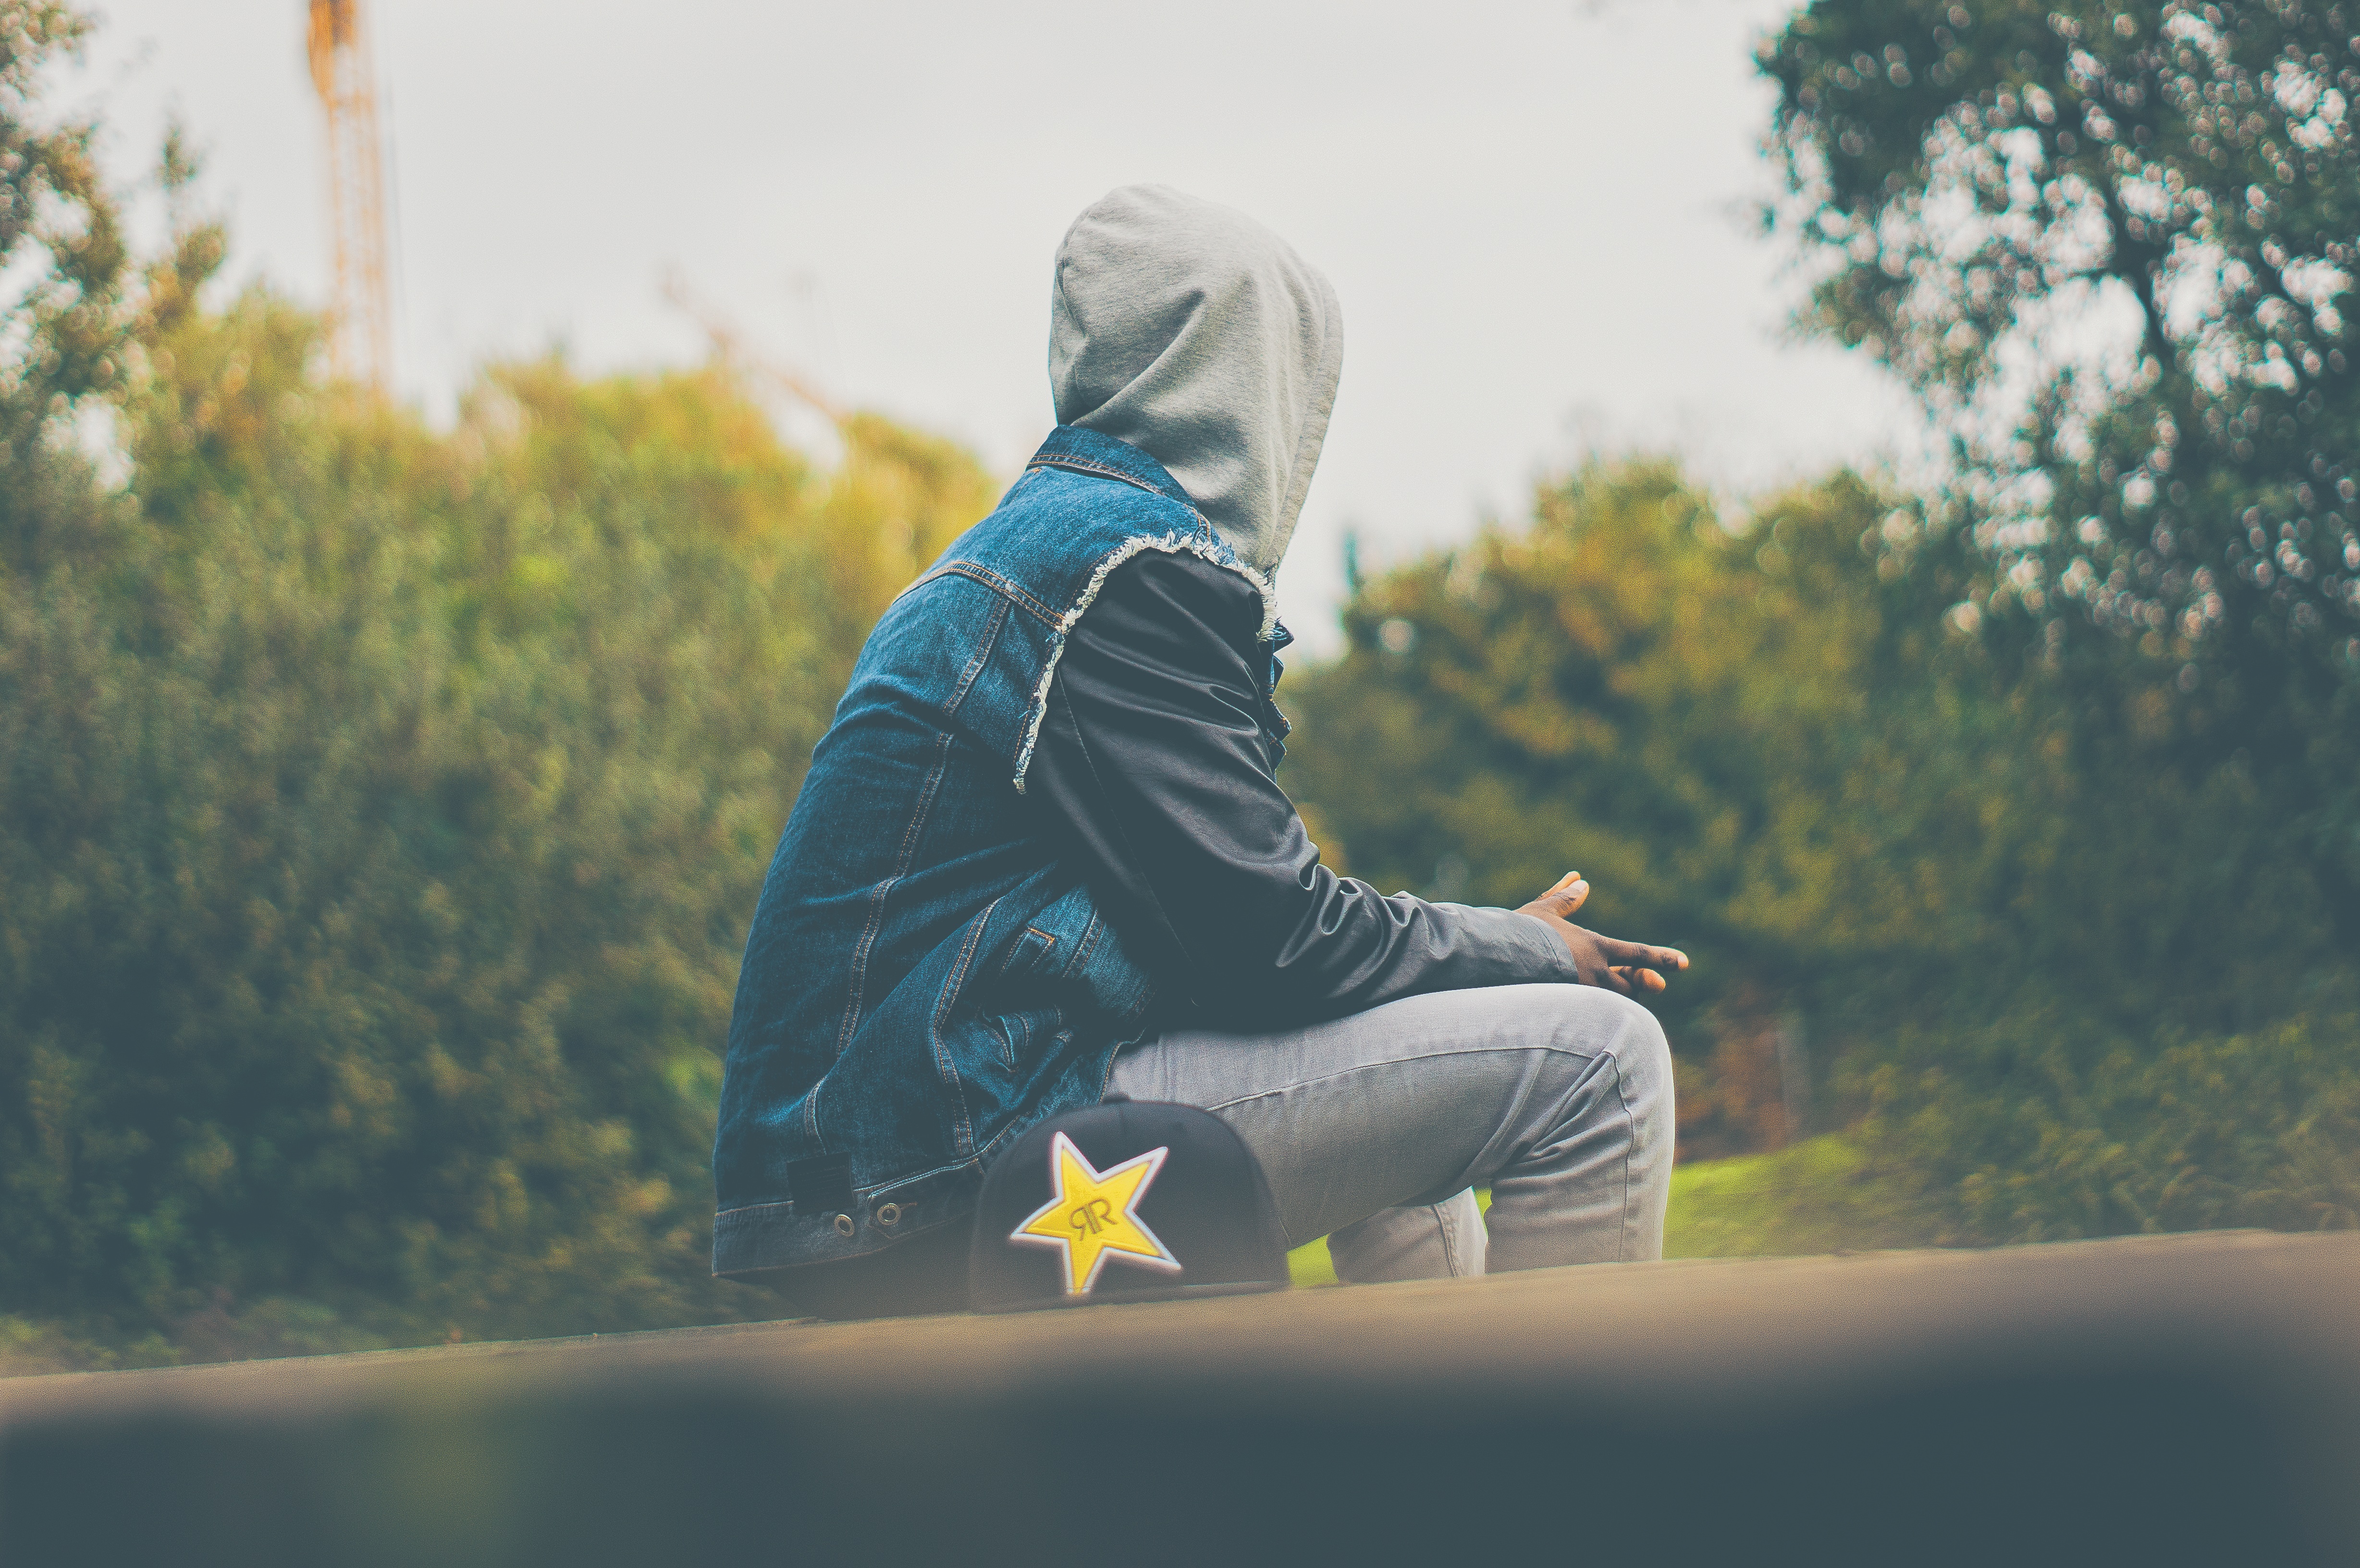
man, tree, grass, person, photography, sunlight, morning, spring, green, sitting, blue, season, photograph